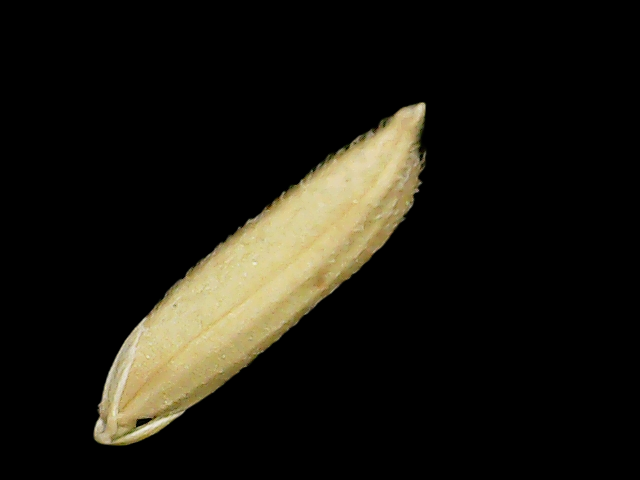
Rice variety: Binadhan19